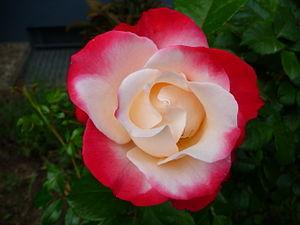
Tantau, ou plus précisément Rosen Tantau, RosenWelt Tantau, est le nom d'une entreprise allemande spécialisée dans la culture et l'obtention de rosiers. Elle a été fondée à Uetersen, où se trouve toujours son siège, par Mathias Tantau, en 1906. Elle représente aujourd'hui 50 % du marché international de la vente de roses coupées avec la maison Kordes et vend plus de deux millions de plants par an.